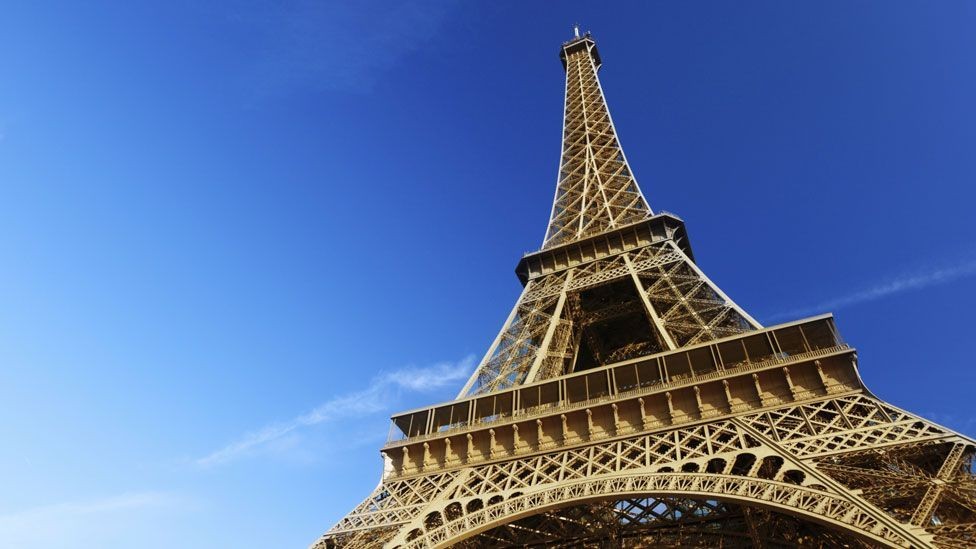
Landmark: Eiffel Tower